Early world maps

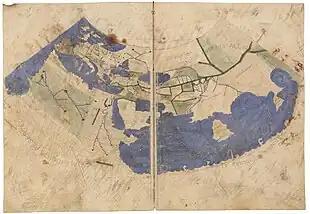
The oldest surviving Ptolemaic world map, redrawn according to his 1st projection by monks at Constantinople under Maximus Planudes around 1300

Pomponius is unique among ancient geographers in that, after dividing the Earth into five zones, of which two only were habitable, he asserts the existence of antichthones, people inhabiting the southern temperate zone inaccessible to the folk of the northern temperate regions due to the unbearable heat of the intervening torrid belt. On the divisions and boundaries of Europe, Asia and Africa, he repeats Eratosthenes; like all classical geographers from Alexander the Great (except Ptolemy) he regards the Caspian Sea as an inlet of the Northern Ocean, corresponding to the Persian (Persian Gulf) and Arabian (Red Sea) gulfs on the south.